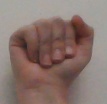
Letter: saad